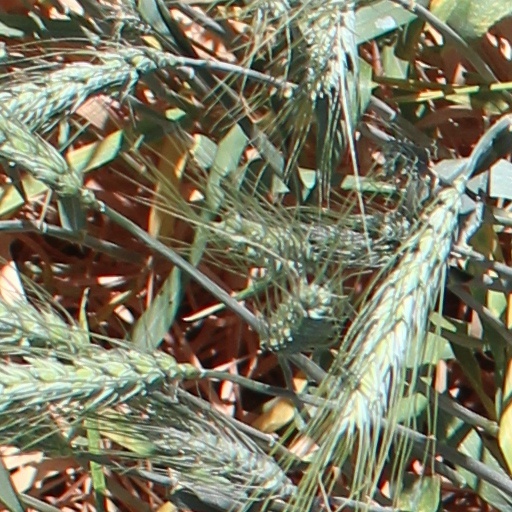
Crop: wheat